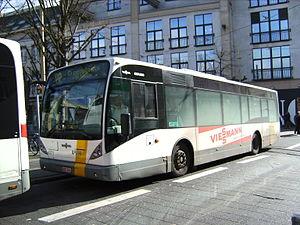
Van Hool est une société familiale belge qui fabrique des autobus, autocars ainsi que des remorques, châssis et conteneurs-citernes. La société est le principal fournisseur pour les transports en communs belges, comme la STIB, par exemple. Elle est située à Lierre, en province d'Anvers.